Antonio Milošoski

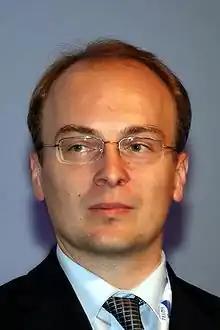
Milošoski in 2009

Antonio Milošoski (born January 29, 1976) is a Macedonian politician, former minister of foreign affairs of the Republic of Macedonia from 2006 to 2011 and a member of VMRO-DPMNE.